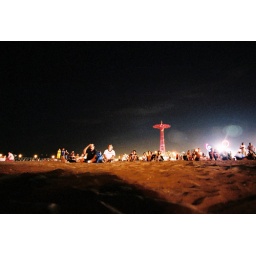
it glows red at night, the sand and people are lite up by the mighty cony island fire works